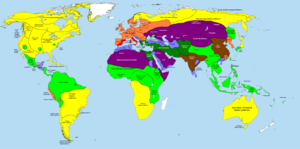
209 av. J.-C. : bataille de Carthagène.
Les civilisations et cultures antiques rassemblent des sociétés qui ont existé durant l'Antiquité, c'est-à-dire entre environ 3 300 ans av. J.-C. et le Ve siècle de notre ère pour le Moyen-Orient, l'Afrique du Nord et l'Europe, et à des périodes qui démarrent un peu plus tard dans le reste du monde. Certaines d'entre elles ont adopté l'écriture et bâti des royaumes ou des empires centralisés. D'autres ont développé une culture bien identifiée par l'archéologie et sans écriture mais citée toutefois dans des textes antiques, principalement grecs, romains ou chinois. Les sociétés à écriture demeurent peu nombreuses dans le monde avant le Ier millénaire av. J.-C.